History of Garbagna Novarese

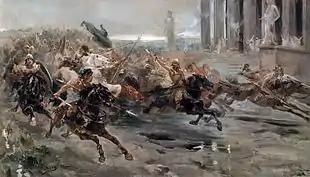
Invasion of the Huns in Italy

The history of Garbagna Novarese closely follows the major events of the nearby Novara, being part of its countryside ("contado"). During the Middle ages it has been a fief of powerful families from Novara and Lombardy for centuries, then it became an autonomous "comune" during the Modern age.